UEFA Euro 2020

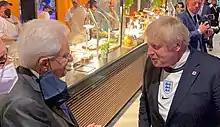
Italian President Sergio Mattarella speaks with the UK Prime Minister Boris Johnson before the final

Wembley Stadium's hosting of both the semi-finals and the final was threatened over quarantine restrictions in the United Kingdom that fans and 2,500 VIPs would be subject to. The Puskás Aréna in Budapest was considered as an alternative venue, as Hungary would have no entry restrictions for travel within the Schengen Area and could host the matches at full capacity. A spokesman for the Hungarian Football Federation said the organisation was "ready to host any high-level football event". However, UEFA remained confident that Wembley could host the final, as the organisation and the UK government discussed quarantine exemptions, but did not rule out a change in venue. Minister Kit Malthouse said the government was doing "as much as we possibly can" to host the final, while prime minister Boris Johnson stated they would try to make "sensible accommodations" for UEFA while still prioritising public health. Italian Prime Minister Mario Draghi said the final should be held in Rome due to rising COVID-19 cases in the United Kingdom. The following week, it was reported that officials and executives travelling for the matches would not need to self-isolate, though they would be subject to restrictions and required to remain in "football bubbles".